Antiochus XII Dionysus

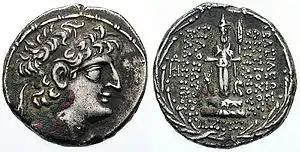
Tetradrachm of Antiochus XII depicting the Semitic deity Hadad on the reverse

According to historian Alfred Bellinger, Antiochus XII may have received assistance from Ptolemaic Egypt to gain his throne. This view is reflected in Antiochus XII's policies, which were targeted at the south in Nabataea and Judaea, but not towards expansion within the kingdom of Syria. His dominion was limited to inner Syria, centered on Damascus, which served as his capital and primary mint. Antiochus XII also ruled over the town of Gadara, governed by an official named Philotas. In 100 BC, Gadara had been conquered by the Hasmonean king of Judea Alexander Jannaeus, who partially destroyed its walls, but it was recaptured by the Seleucids in 93 BC. Gadara held great strategic importance for Syria as it served as a major military hub for operations in the south. Controlling it was vital to the war effort against the Judaeans, which led Antiochus to rebuild the city's defenses in 228 SE (85/84 BC). Historian Aryeh Kasher suggested that Antiochus XII dug what the first-century historian Josephus called the "trench of Antiochus" (or valley of Antiochus) to protect Damascus from the Nabataeans; the trench was probably located in the Hula Valley.